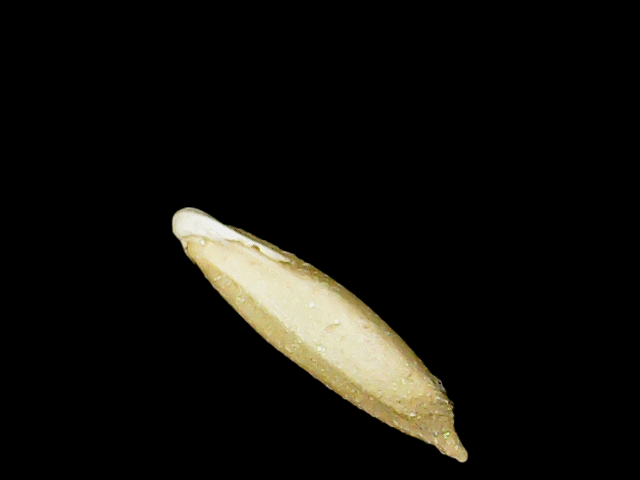
Rice variety: Binadhan12